San Marino, Pavia

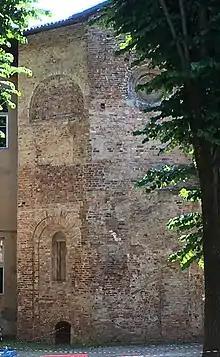
The early medieval apse (with changes in the 12th and 16th centuries)

The interior of the church, mostly remodeled between the sixteenth and seventeenth centuries, when the previous planimetric organization in three naves gave way to a nave with side chapels, nevertheless retains traces of frescoes from the thirteenth century. The first chapel on the right is dedicated to Saint Expeditus and has frescoes painted in the first decade of the sixteenth century by Bernardino de Rossi, while the first chapel on the right, which was the chapel of the goldsmiths' guild, was dedicated to Saint Eligius and was always refreshed in the sixteenth century. On the other hand, the Renaissance works are greater, such as the fifteenth-century wooden choir stalls (from the church of San Tommaso), the organ, the work of the Antegnati of 1517 and the large altarpiece by Giampetrino dated to 1521 and now deposited at the Episcopal Palace.